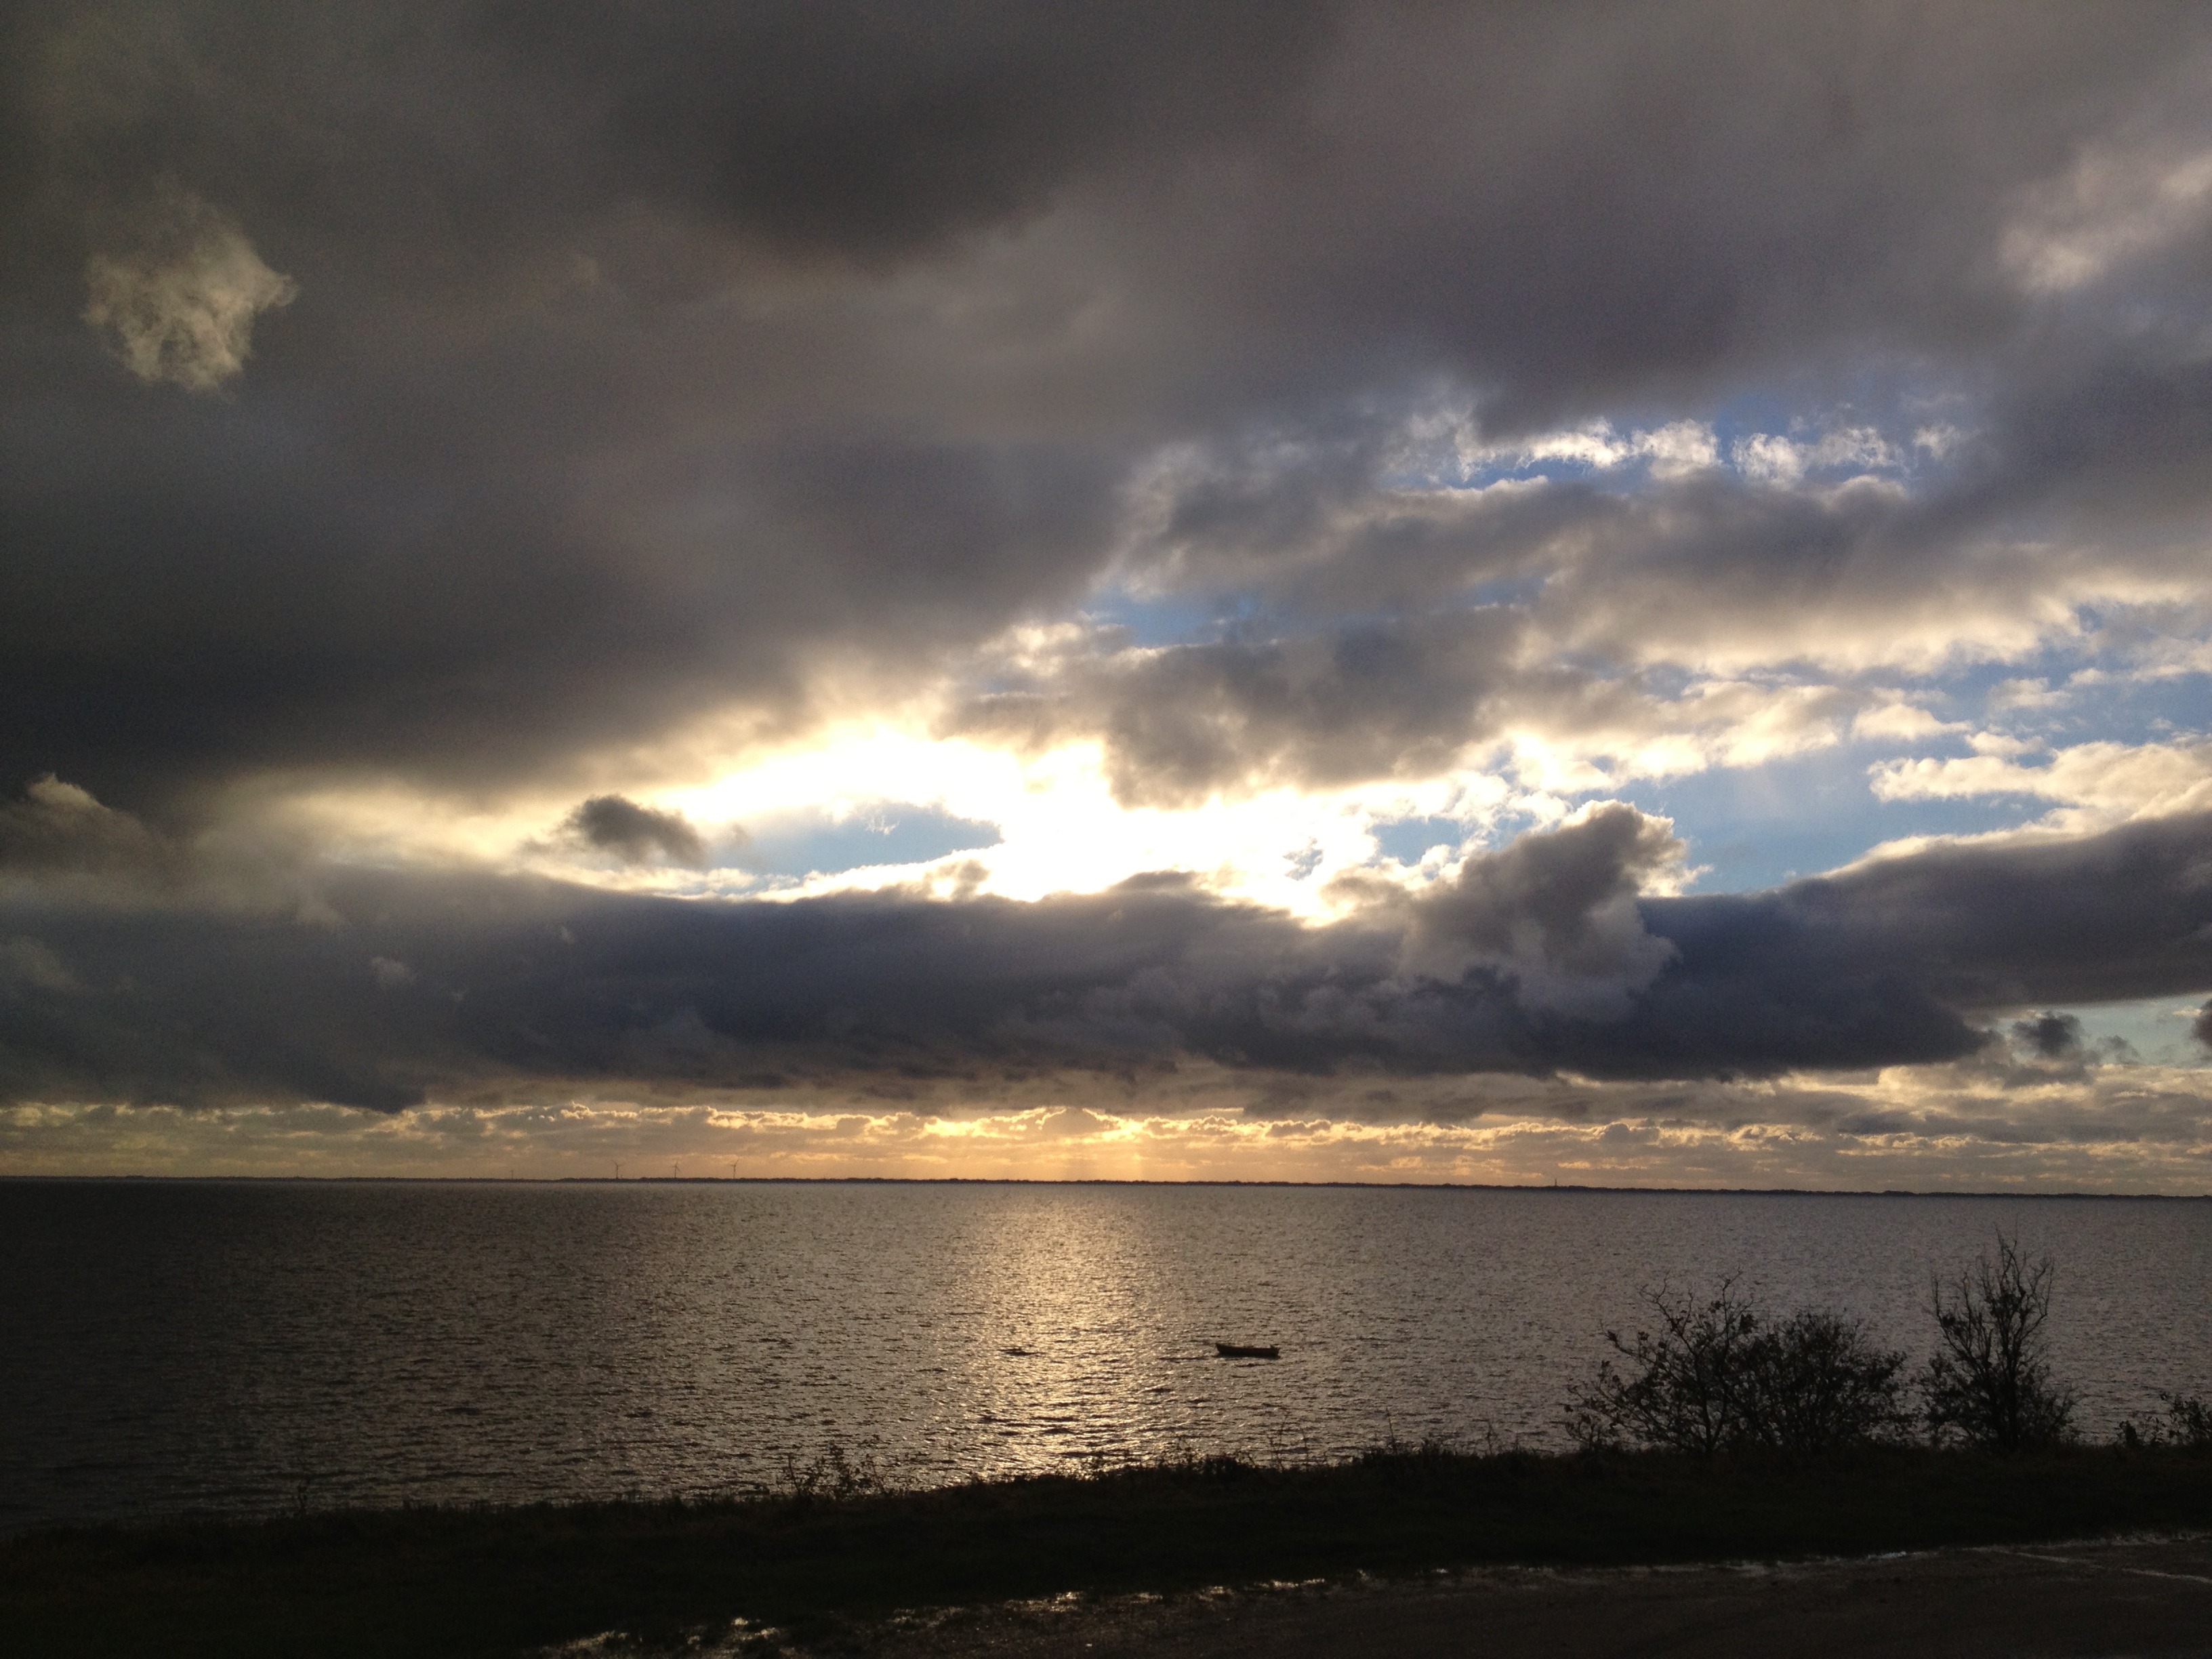
beach, sea, coast, nature, ocean, horizon, cloud, sky, sun, sunrise, sunset, sunlight, morning, shore, wave, dawn, dusk, evening, autumn, weather, clouds, denmark, loch, dark sky, meteorological phenomenon, wind wave